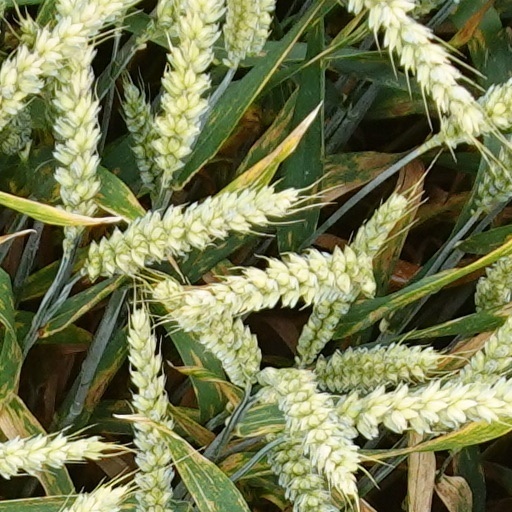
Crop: wheat